Buddhist temples in Japan

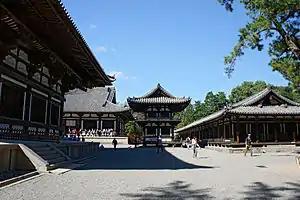
Part of Tōshōdai-ji's "garan" (left to right, the "kondō", the "kōdō", the "korō" and the "Raiō")

Buddhist temple complexes consist of a number of structures arranged according to certain concepts or guidelines.